Latrine

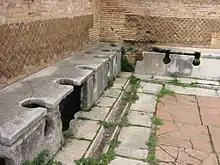
Roman public latrine found in the excavations of Ostia Antica; unlike modern installations, the Romans saw no need to provide privacy for individual users.

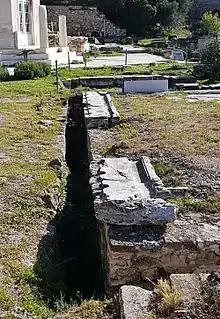
Public Latrine at Athens' Roman Forum site

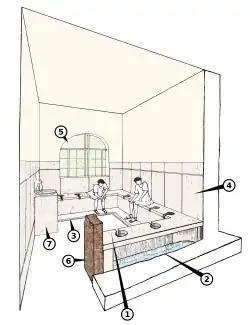
Roman latrines in Els Munts villa at Altafulla in Tarragonès, Spain.1) Bench 2) Main water channel 3) Front water channel 4) Wall 5) Window 6) Divider 7) Washbasin

A latrine is a toilet or an even simpler facility that is used as a toilet within a sanitation system. For example, it can be a communal trench in the earth in a camp to be used as emergency sanitation, a hole in the ground (pit latrine), or more advanced designs, including pour-flush systems.